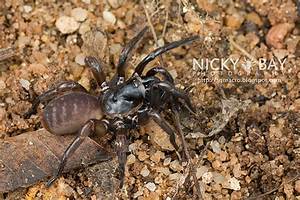
Label: spider